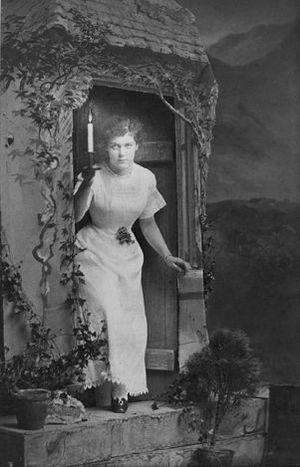
Etelka Gerster est une soprano hongroise et professeure de chant.